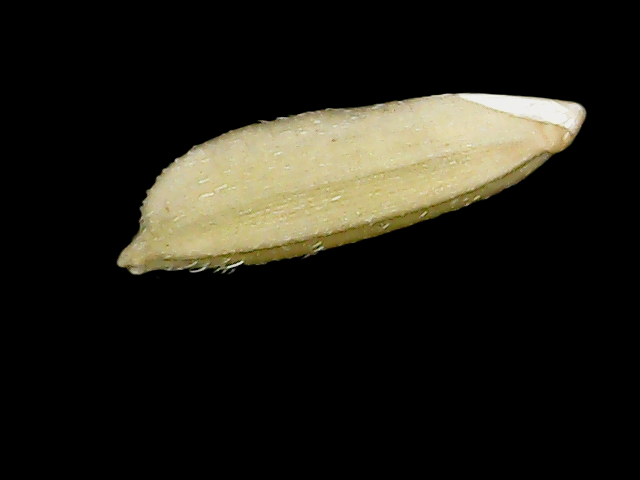
Rice variety: Bd30